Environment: real
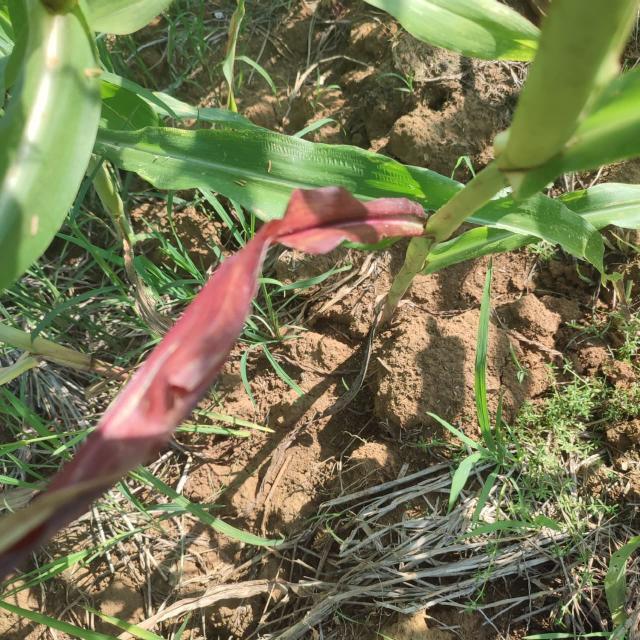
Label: phosphorus_deficiency